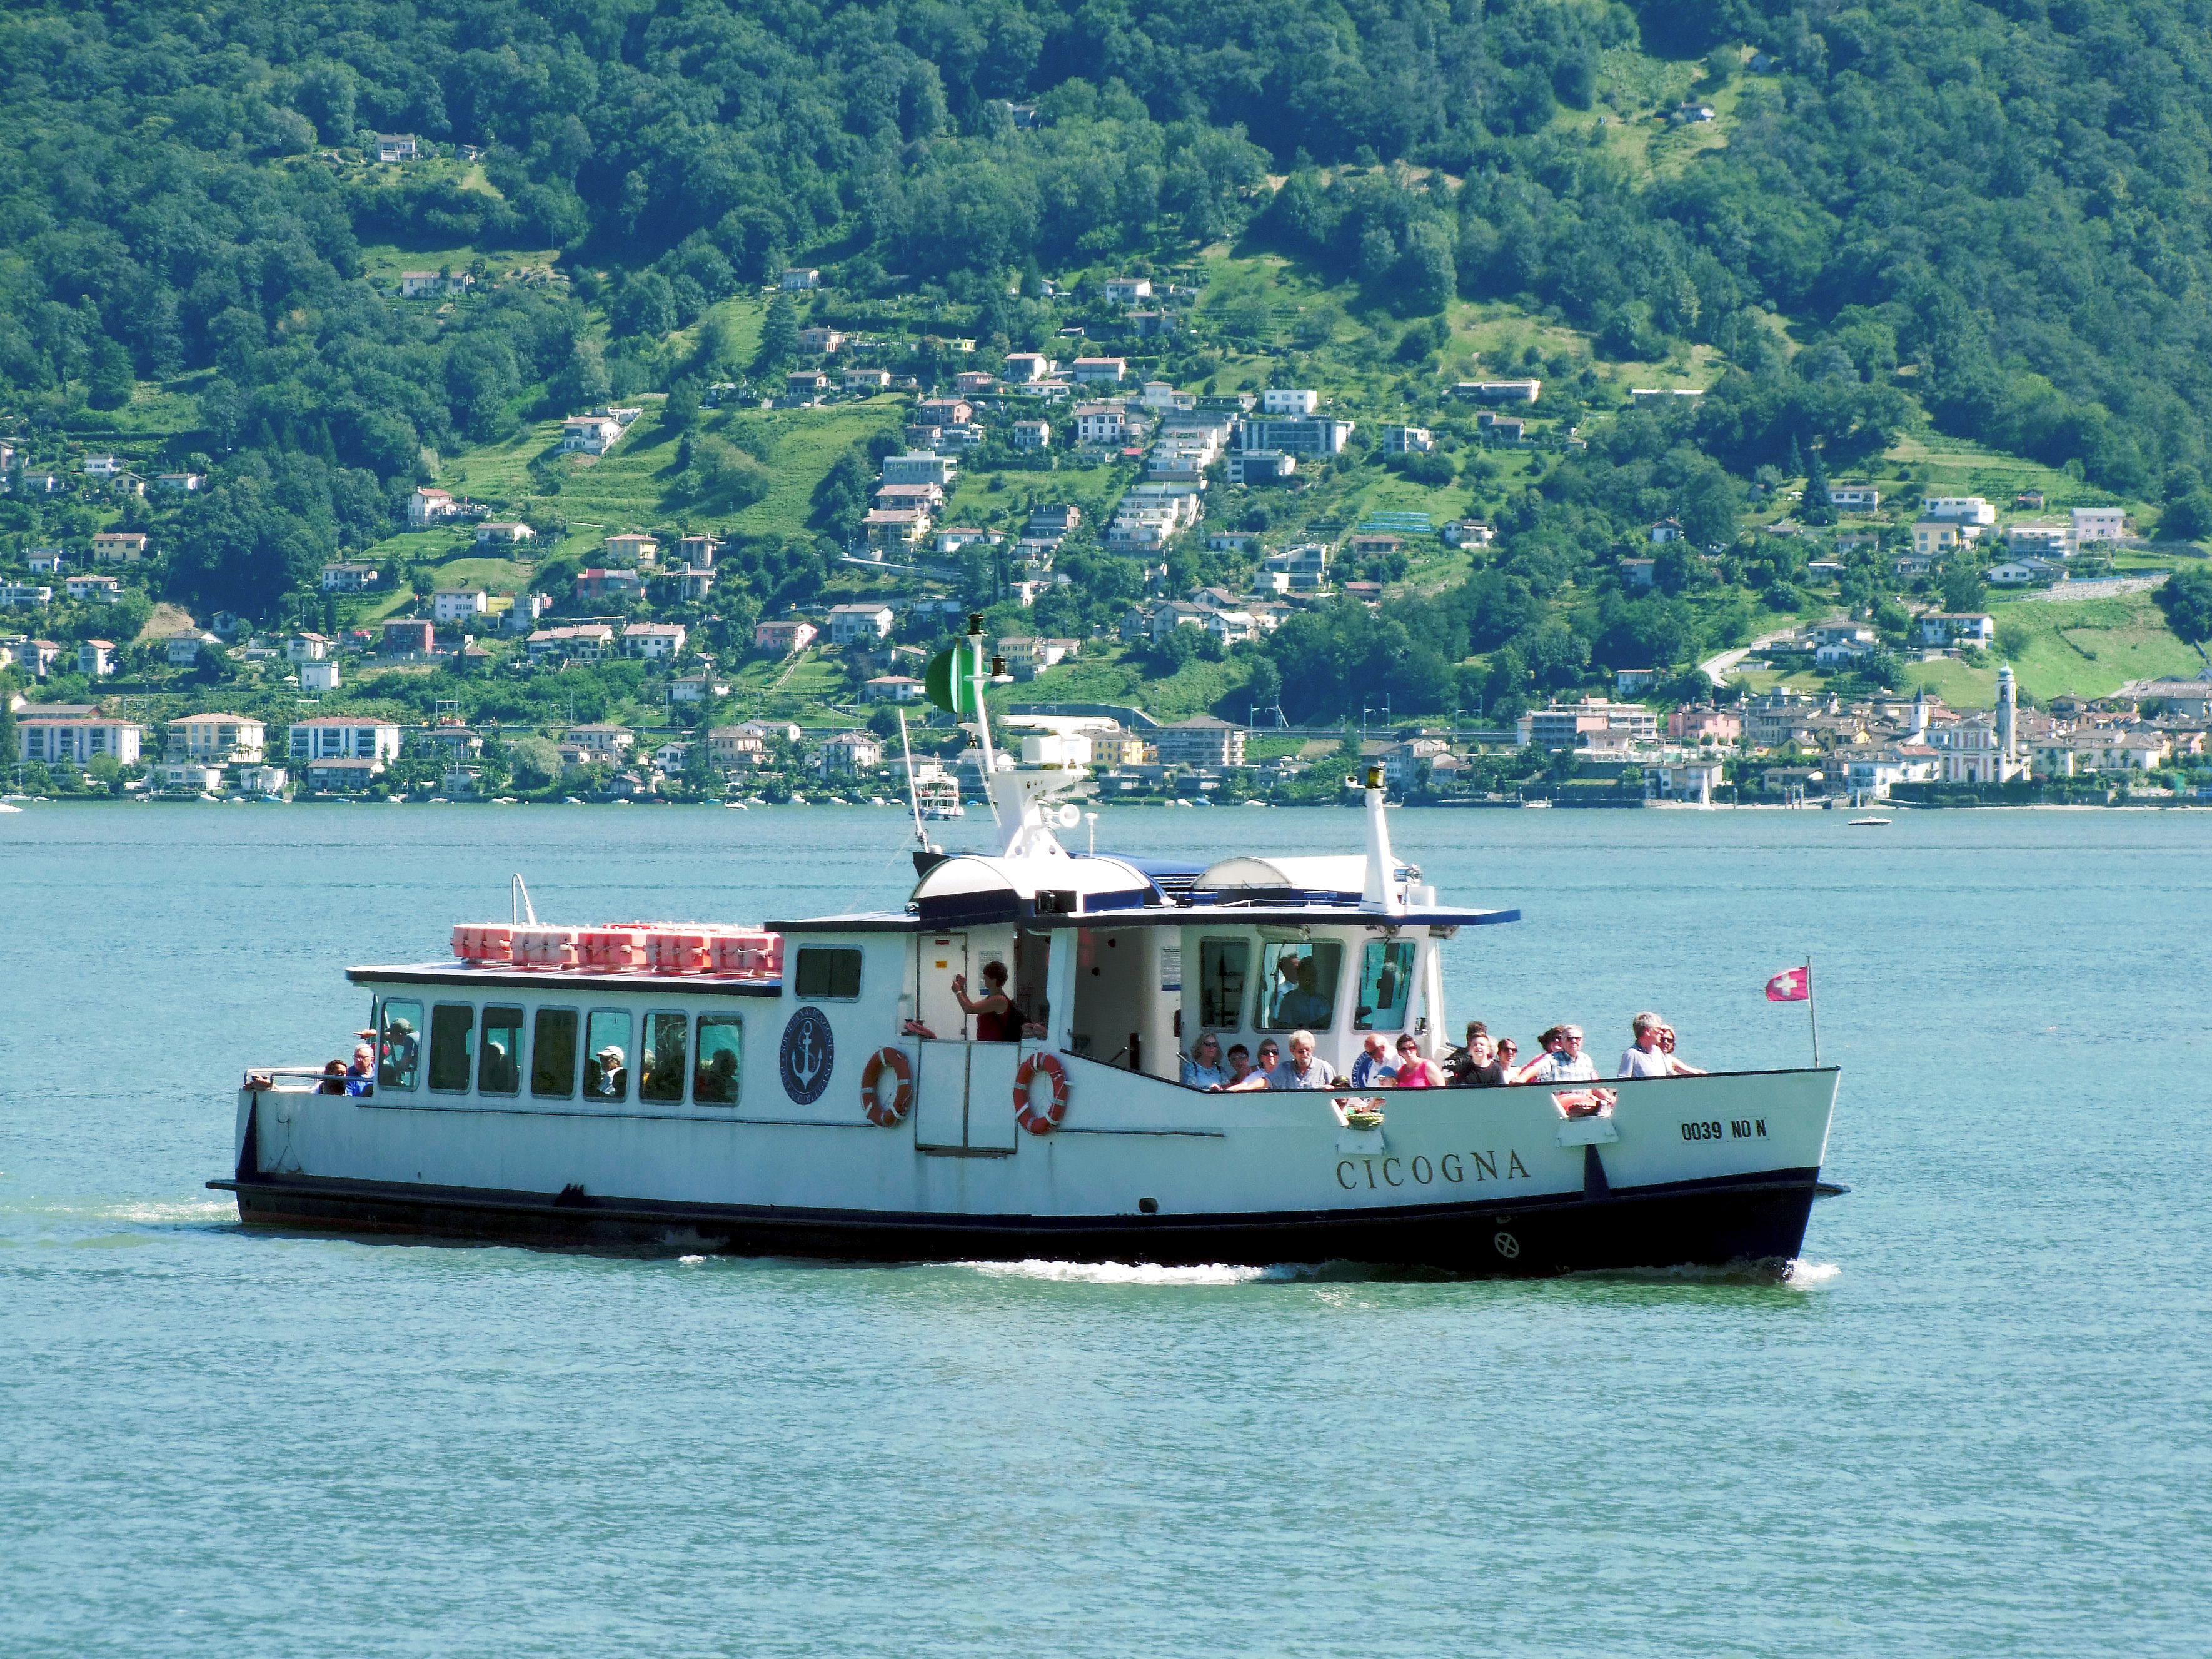
locarno, The Locarno pleasure boat, lake, on water, tourists, excursion, relaxation, tour, spectacle, switzerland, vehicle, water transportation, boat, watercraft, ship, ferry, transport, mode of transport, survey vessel, motor ship, patrol boat, river, tugboat, pilot boat, Marine protector class coastal patrol boat, yacht, channel